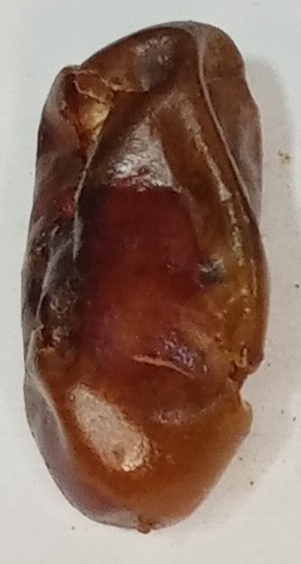
Variety: gajar
Size: small
Grade: grade-2